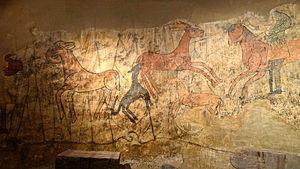
Peinture murale dans l'abside de l'ancienne église Sainte-Marie: scène de chasse
La collégiale Sainte-Marie est une église catholique située à Clans, en France.
Clans est une commune française située dans le département des Alpes-Maritimes en région Provence-Alpes-Côte d'Azur.